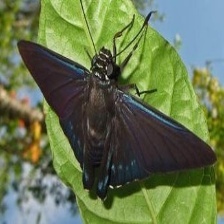
Species: MANGROVE SKIPPER